Brood X

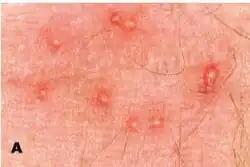
"Pyemotes herfsi" bites

By June 16, the population of living cicadas was declining and dead cicadas were accumulating in the Washington metropolitan area. The cicadas were gone from the Washington–Baltimore area by June 21. On July 26, the eggs that the cicadas had laid in the area were hatching.